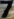
Number: 7